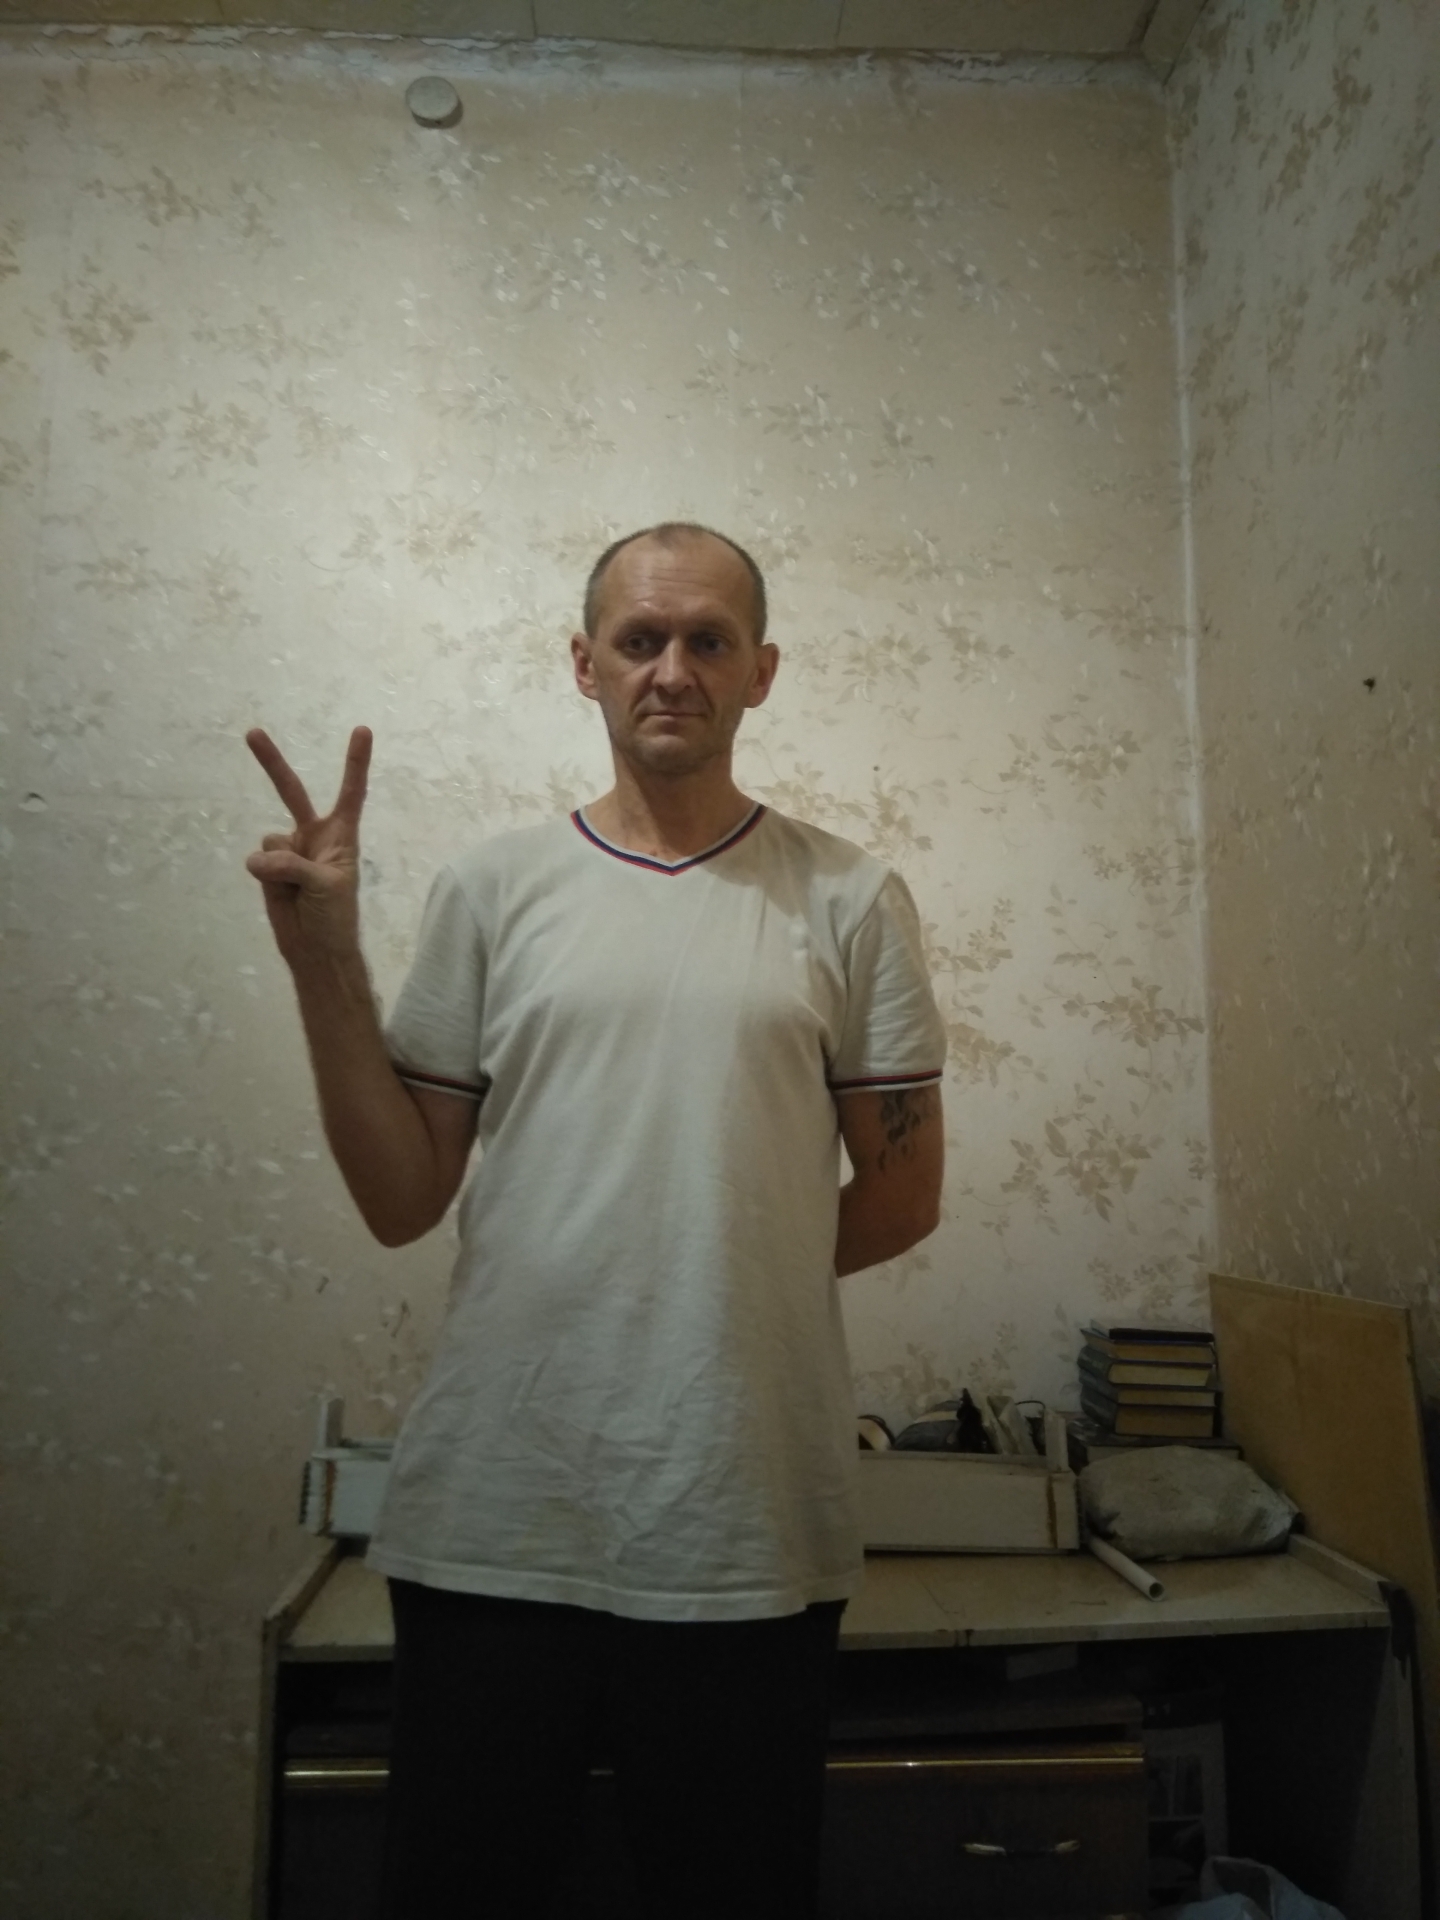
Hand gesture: peace